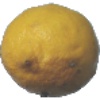
Label: Lemon 1